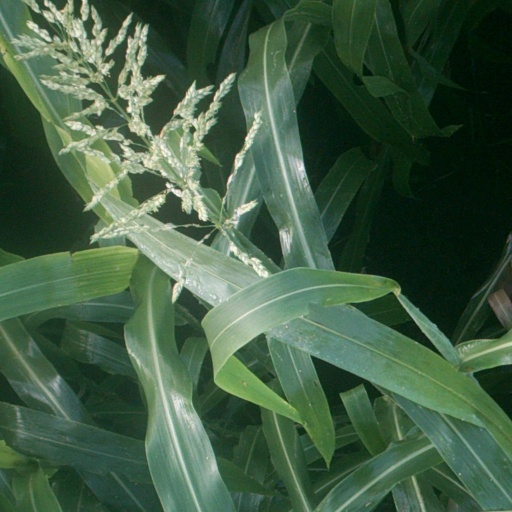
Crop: sorghum